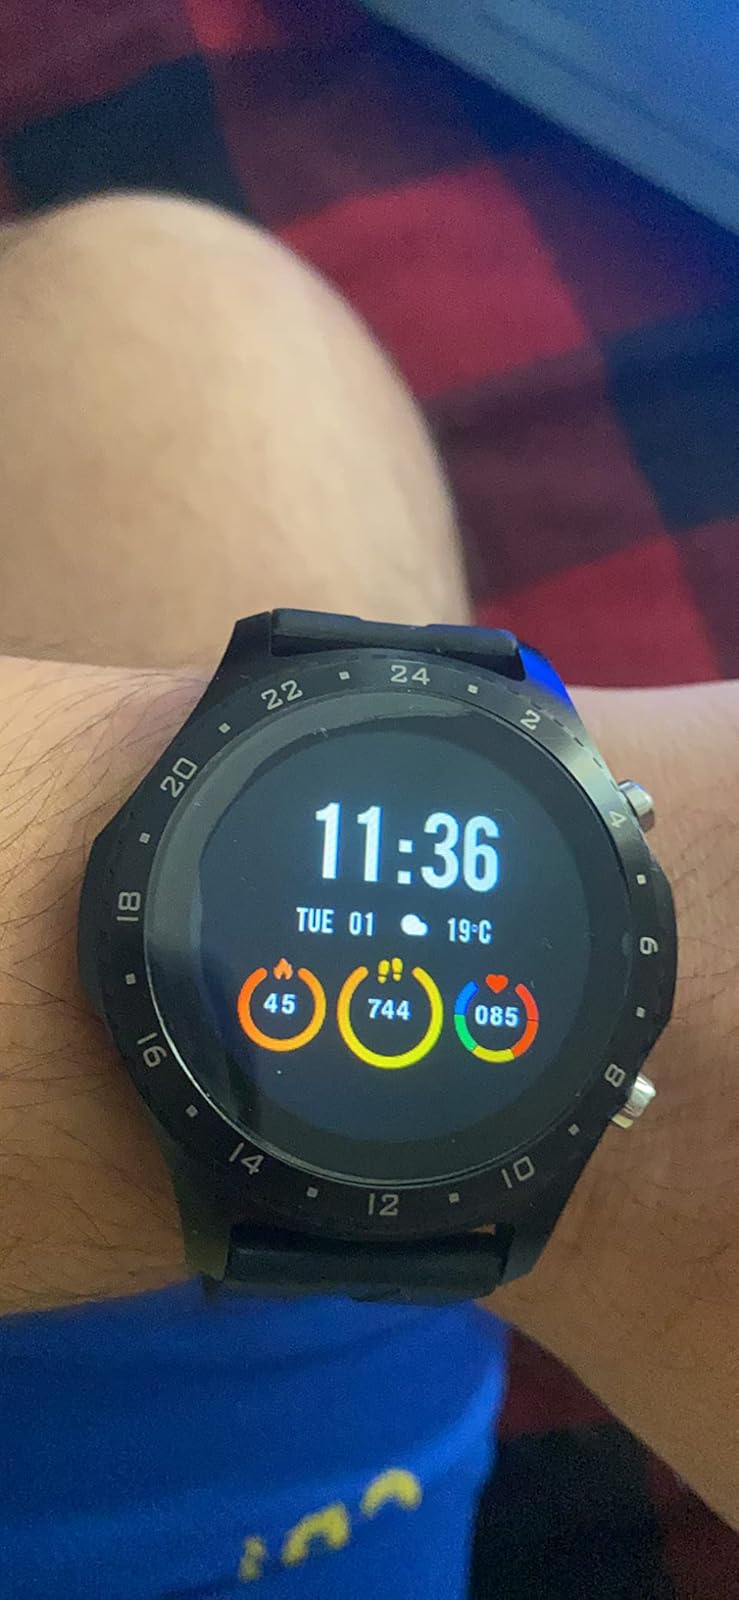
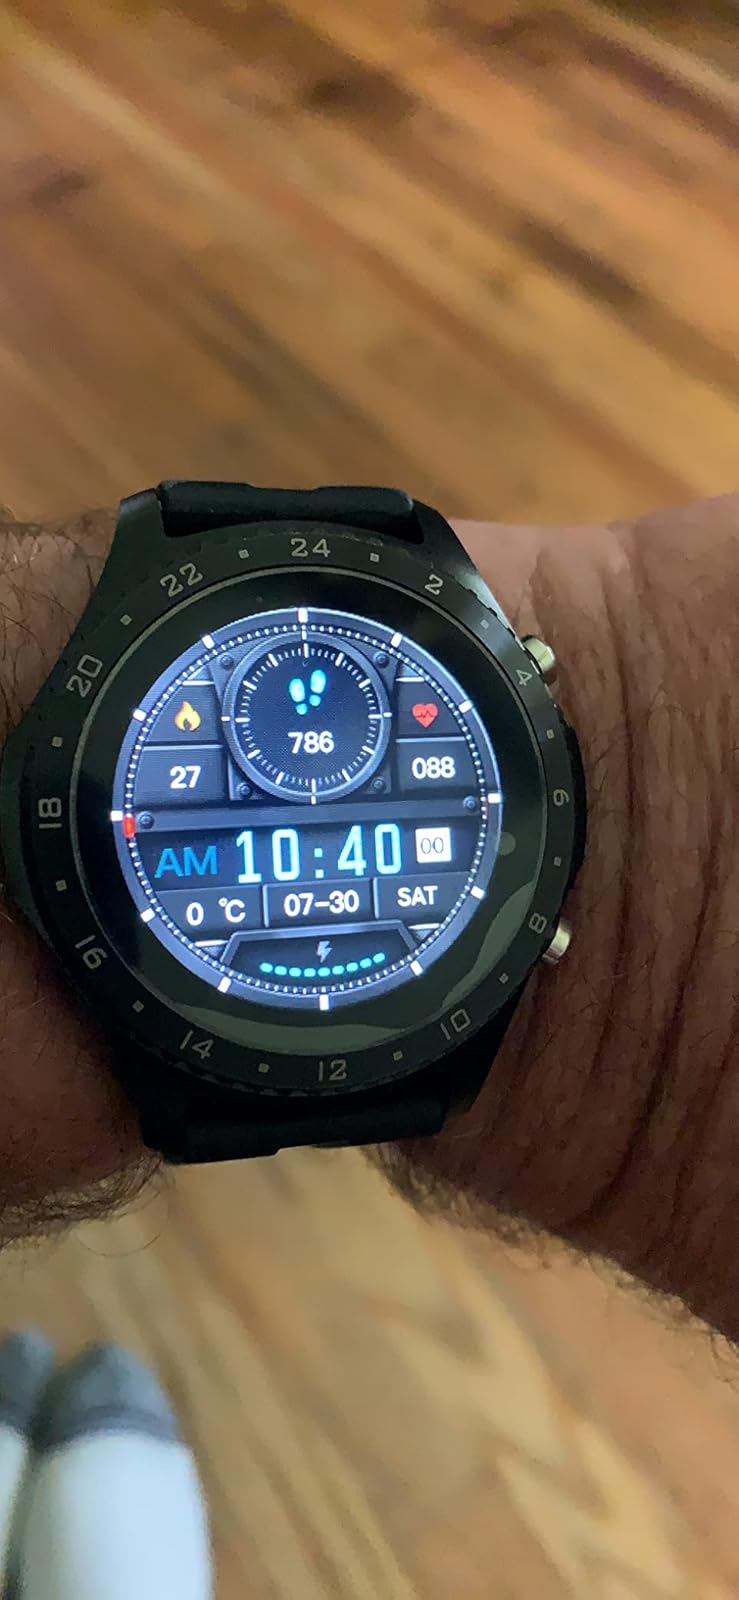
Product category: smartwatch
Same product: yes